Huarache (shoe)

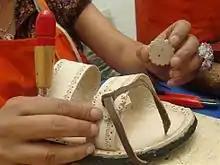
Making a huarache sandal at a workshop at the Museo de Arte Popular, Mexico City

Traditional huarache designs vary greatly, but are always very simple. Originally made of all-leather, later designs included woven string soles and occasionally thin wooden soles. Subsequently, more elaborate upper designs were created by saddlers and leather workers.